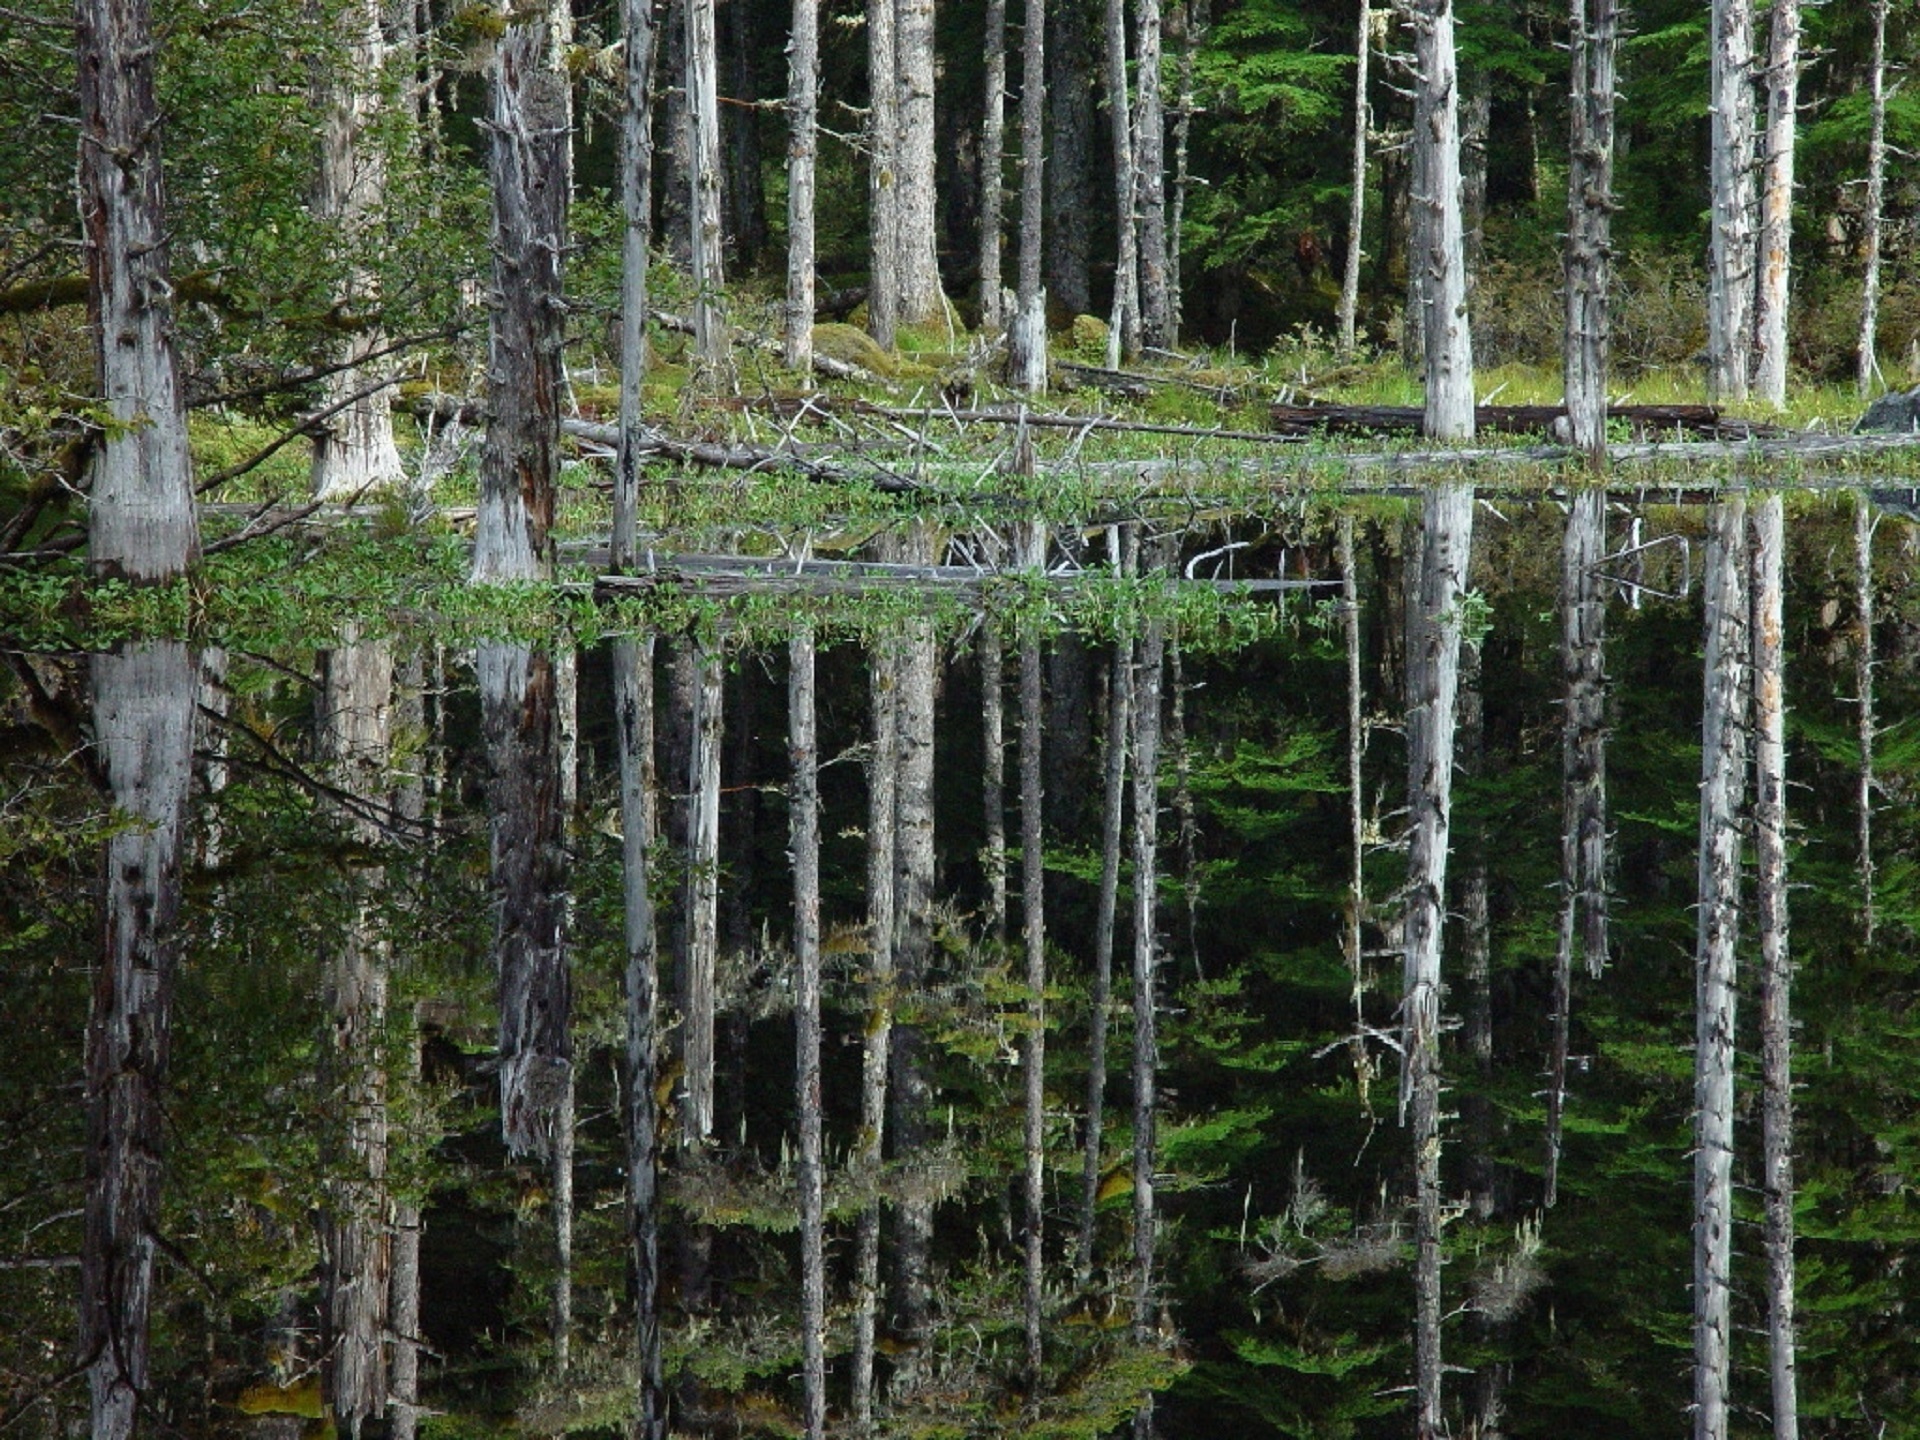
landscape, tree, water, nature, forest, swamp, wilderness, branch, plant, lake, trunk, pond, reflection, tranquil, scenic, birch, scenery, calm, trees, spruce, rainforest, deciduous, wetland, grove, woodland, habitat, ecosystem, blackwater, flowering plant, biome, old growth forest, natural environment, woody plant, temperate broadleaf and mixed forest, temperate coniferous forest, land plant